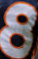
Number: 8